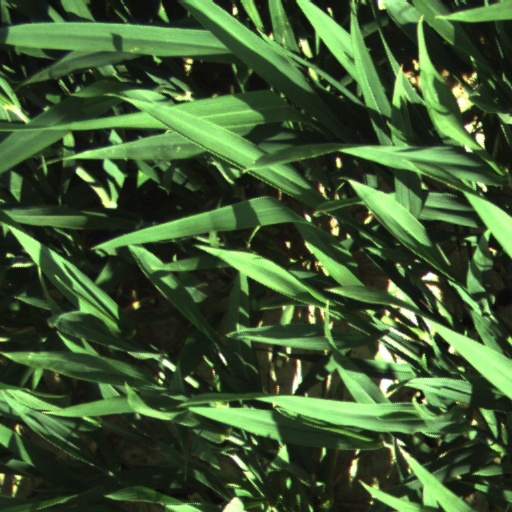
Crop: wheat